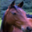
Label: horse